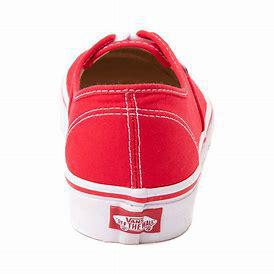
Brand: Vans
Model: Authentic Skate